Edward Mulhare

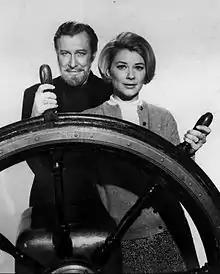
Mulhare (left) and Hope Lange in "The Ghost & Mrs. Muir," in 1968

His first television appearance was in 1956 in a production of "The Adventures of Robin Hood" (Episode "The Imposters"). He was a guest panelist in 1958, and again in 1963, on the CBS television game show "What's My Line?"